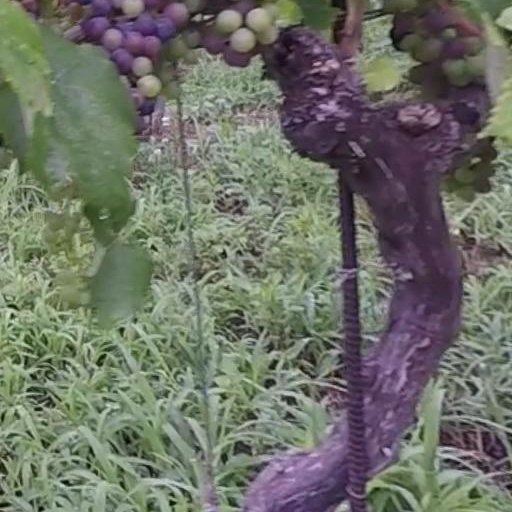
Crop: grape